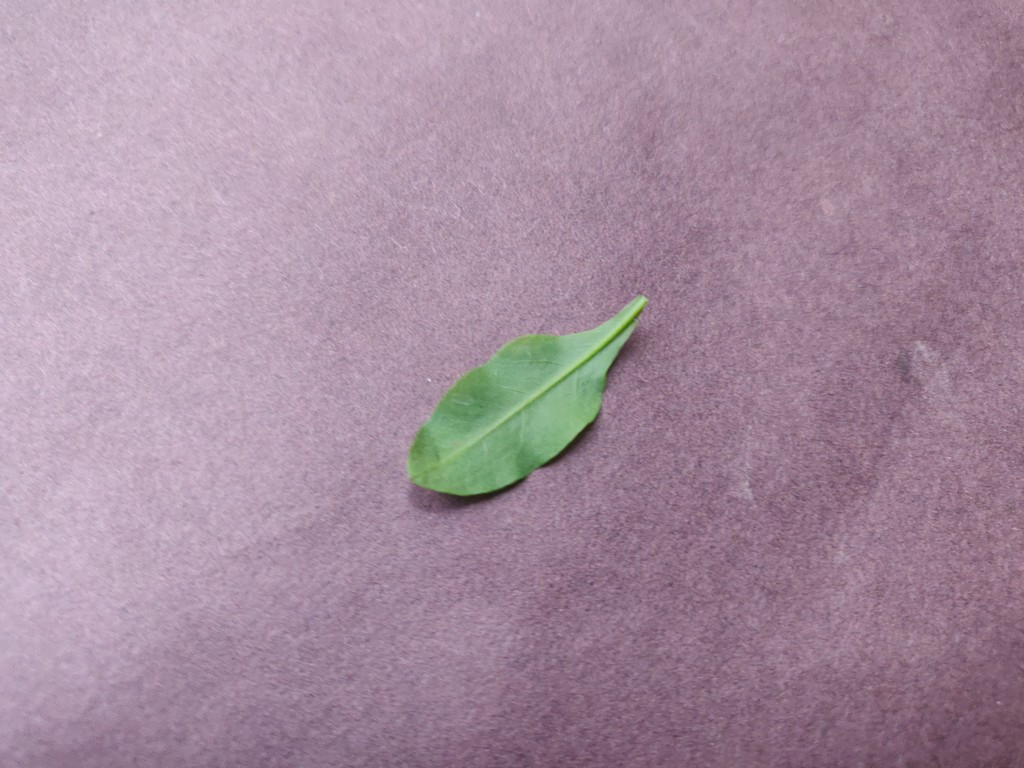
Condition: Healthy
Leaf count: single
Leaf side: back